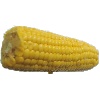
Label: corn